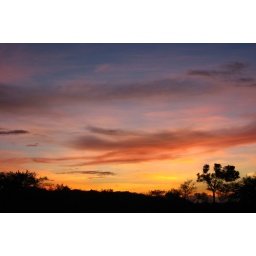
The sky was so colorful today after sunset, I immediately captured it in my camera (CANON -A540)